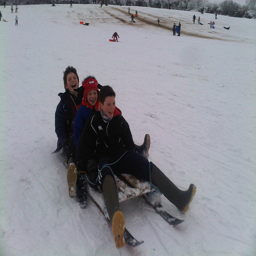
Three people riding a sled down a slope with people in background.
Three kids are having fun sledding down a snowy hill.
Thre kids are riding a sled down a hill.
Three people are riding down a hill on a sled.
three boys sledding together on a snowy bank